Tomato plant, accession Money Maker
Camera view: tilt-top (135 deg); turntable rotation: 0 degrees
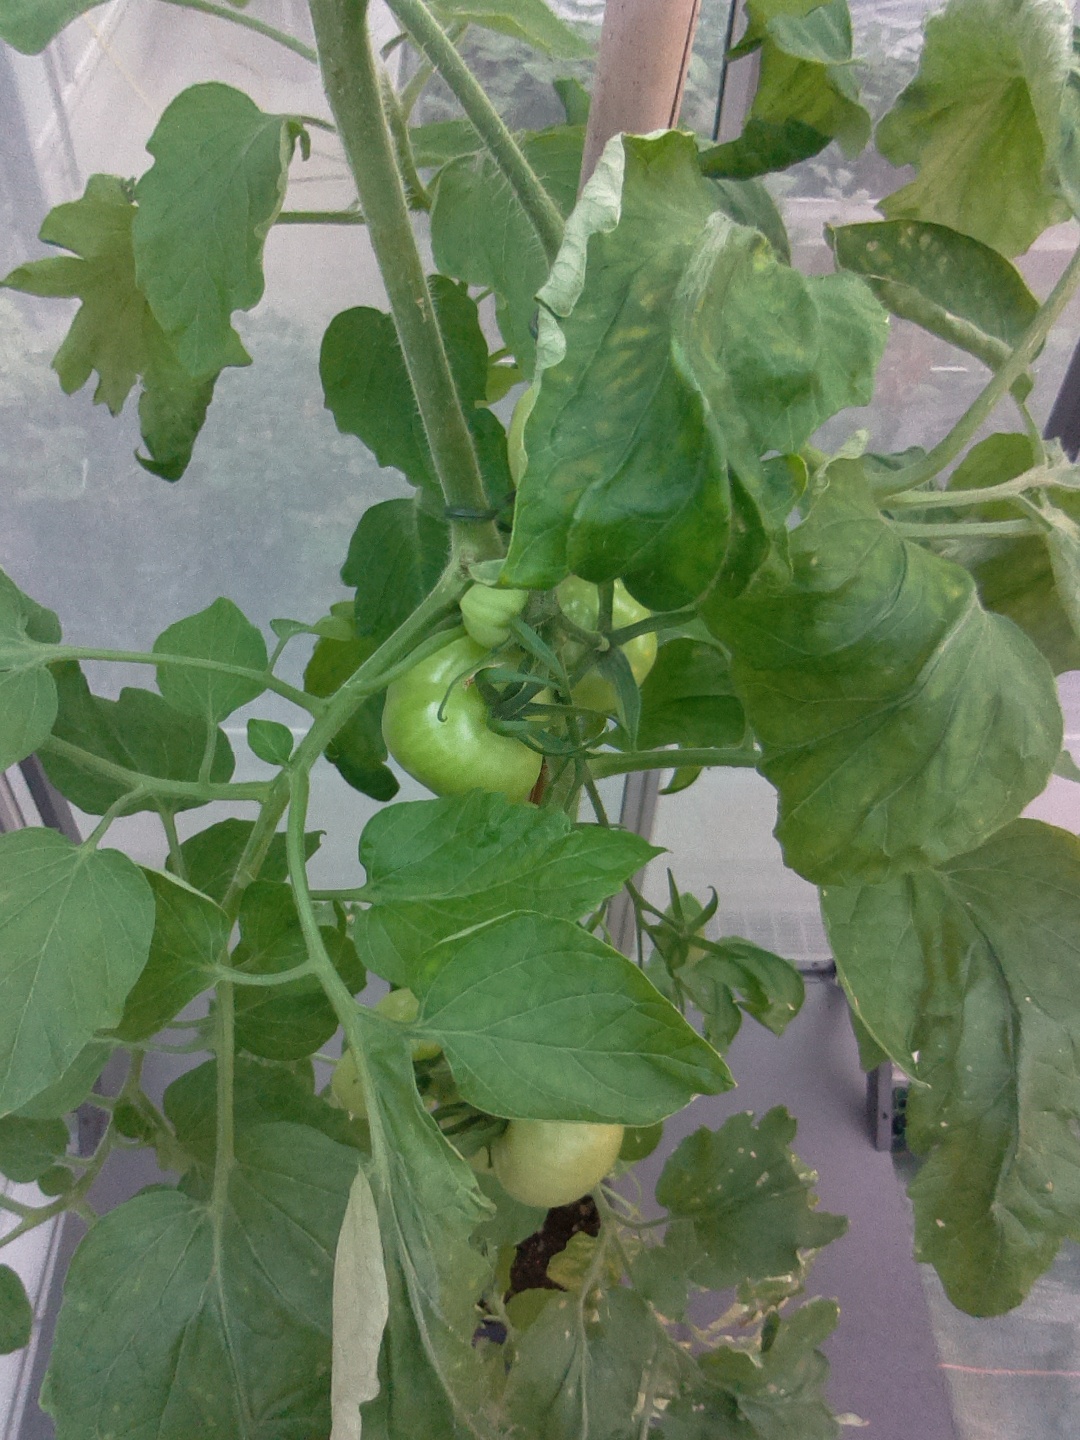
BBCH growth stage 75: 50%-60% of final fruit size